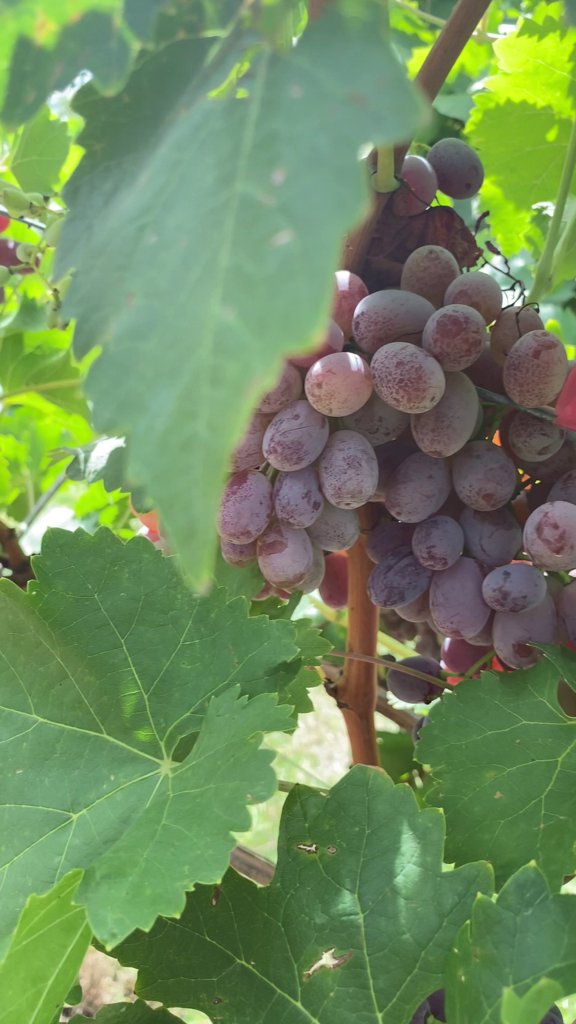
Berries visible: 49
Grape clusters: 1